Song of Innocence

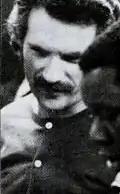
Axelrod

In the 1960s, Axelrod worked as a producer and A&R executive for Capitol Records in Los Angeles. During this time, he began to conceive his own musical ideas, involving a fusion of baroque classical sounds, R&B rhythms, and spiritual themes. Challenged by what he described as a "new breed of record buyer ... more sophisticated in his thinking", he was one of several Los Angeles–based musical eccentrics during the late 1960s who wanted to expand on the mid-1960s studio experiments of Brian Wilson and George Martin. His first attempt at this creative vision was composing a religious-themed, psychedelic opera for the Electric Prunes, a local garage rock group. When the band found it too challenging to finish the recording, Axelrod enlisted studio musicians from the Wrecking Crew to complete the album, released as "Mass in F Minor" in 1968. The recording attracted both controversy and national fame for the producer.